19th-century London

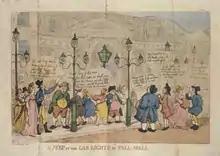
A caricature of the first gas street lights along Pall Mall in 1809

From the 1870s onwards, Londoners also had access to a developing tram network which accessed Central London and provided local transport in the suburbs. The first horse-drawn tramways were installed in 1860 along the Bayswater Road at the northern edge of Hyde Park, Victoria Street in Westminster, and Kennington Street in South London. The trams were a success with passengers, but the raised rails were jolting and inconvenient for horse-drawn vehicles to cross, causing traffic bottlenecks at crossroads. Within a year the outcry was so great that the lines were pulled up, and trams were not reintroduced until the Tramways Act 1870 (33 & 34 Vict. c. 78) permitted them to be built again. Trams were restricted to operating in the suburbs of London, but they accessed the major transport hubs of the City and the West End, conveying passengers into and away from the suburbs. By 1893 there were about 1,000 tram cars across 135 miles worth of track. Trams could be accessed in Central London from Aldgate, Blackfriars Bridge, Borough, Moorgate, King's Cross, Euston Road, Holborn, Shepherd's Bush, Victoria, and Westminster Bridge.